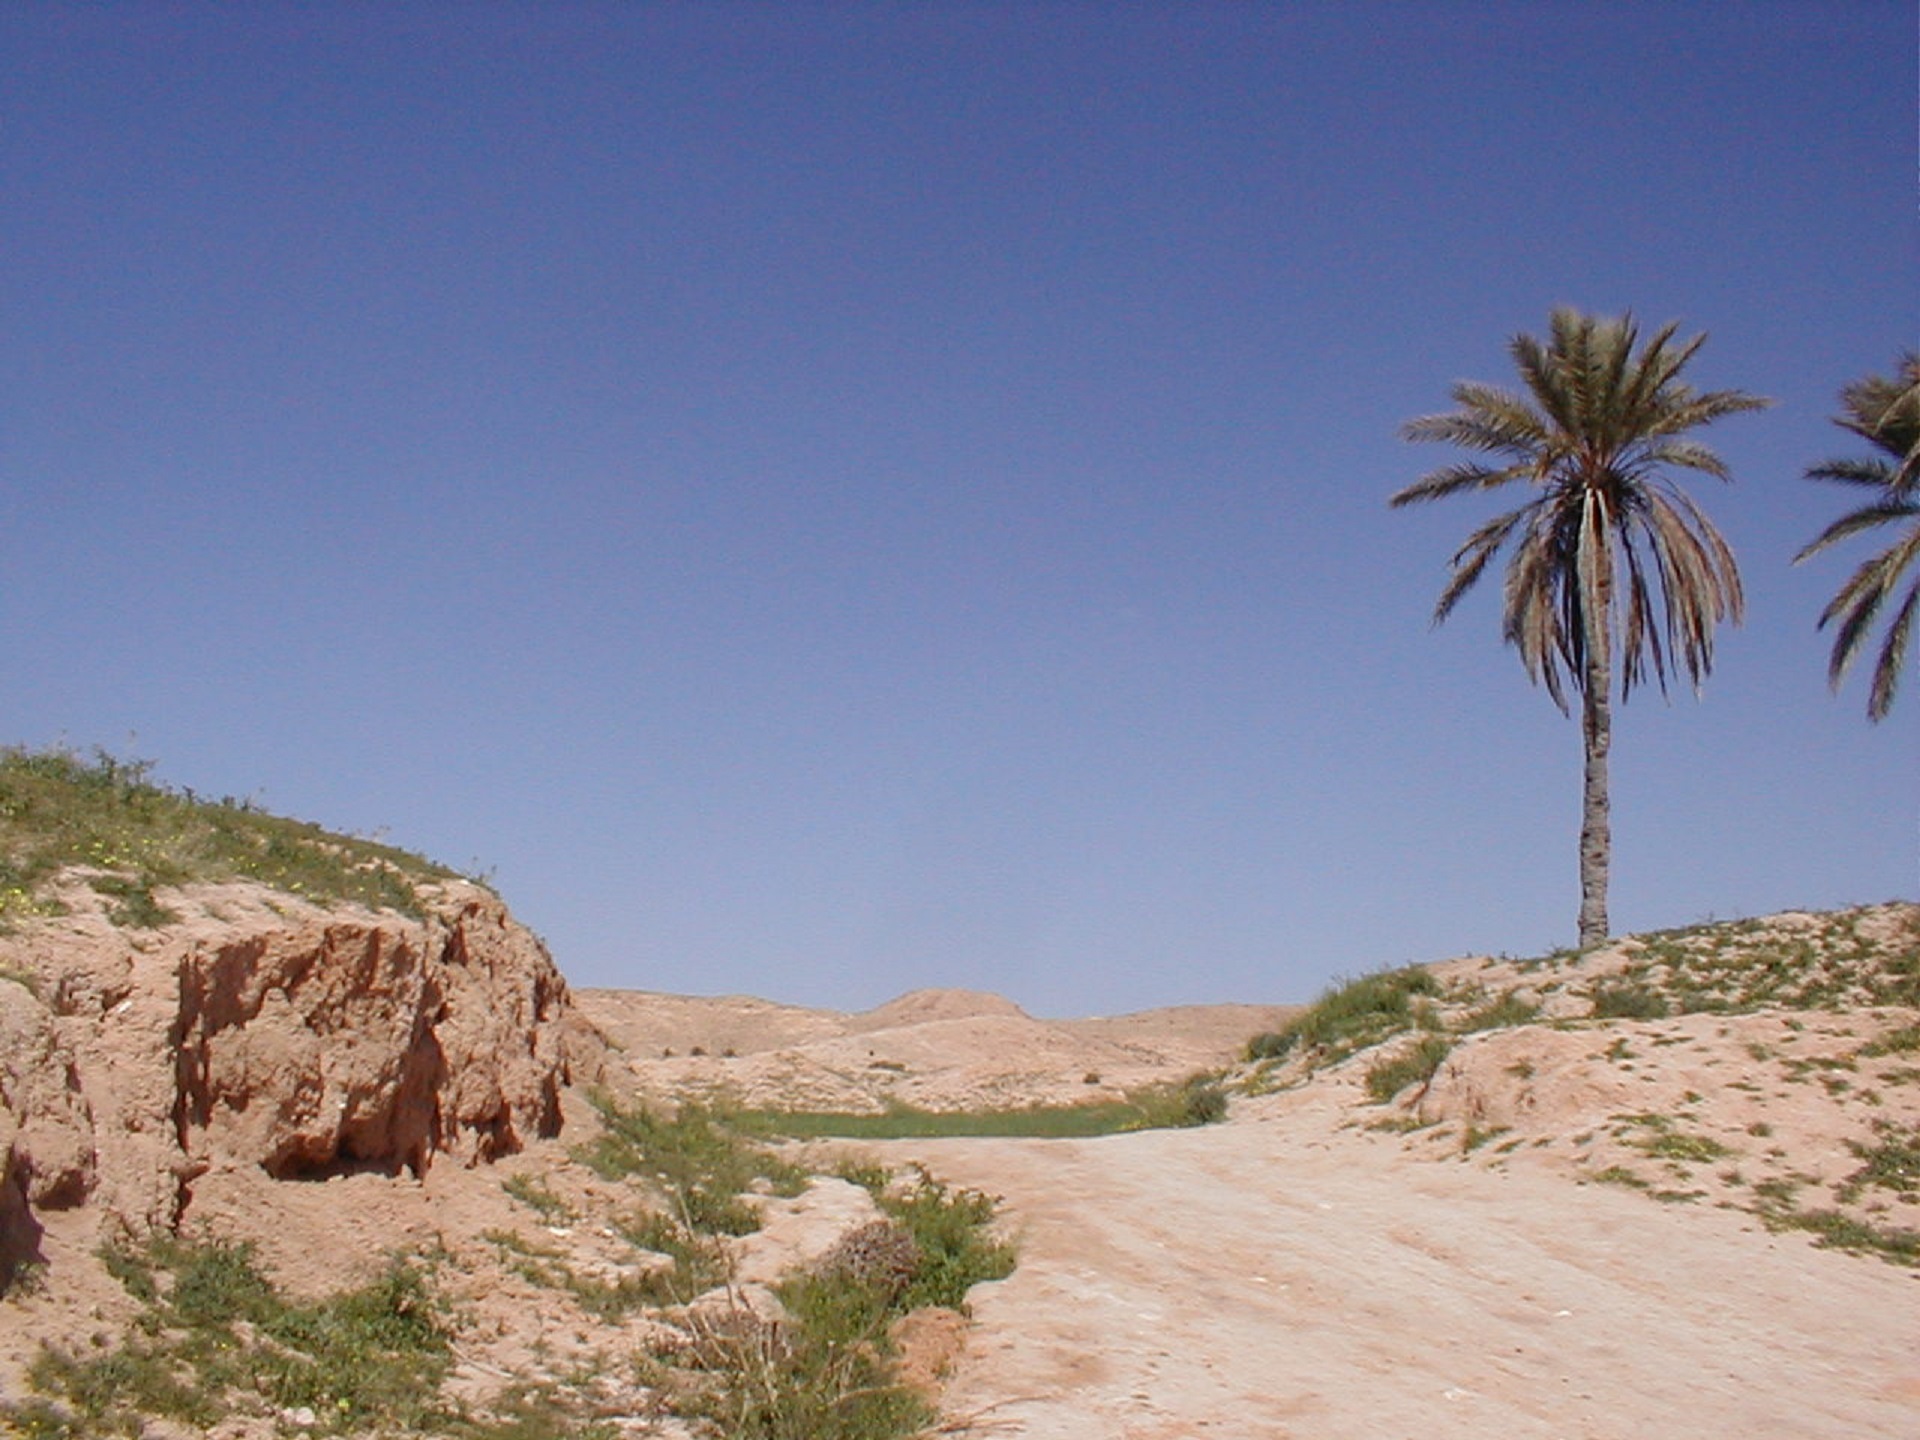
landscape, desert, valley, soil, terrain, badlands, plateau, ecosystem, wadi, tunisia, landform, natural environment, geographical feature, aeolian landform, matmata